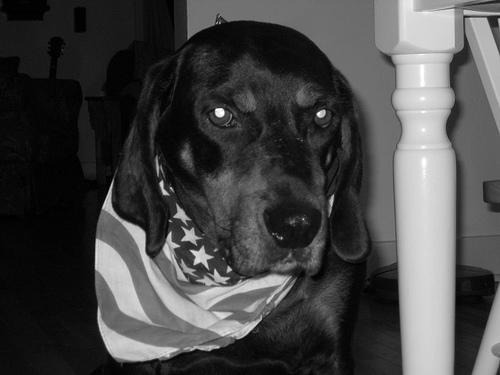
black-and-tan_coonhound